Morningside Heights

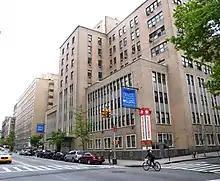
Mount Sinai Morningside

Based on data from the 2010 United States Census, the population of Morningside Heights was 55,929, an increase of 1,721 (3.2%) from the 54,208 counted in the 2000 Census. Covering an area of , the neighborhood had a population density of . The racial makeup of the neighborhood was 46.0% (25,750) White, 13.6% (7,619) African American, 0.2% (105) Native American, 13.3% (7,462) Asian, 0.1% (30) Pacific Islander, 0.4% (203) from other races, and 2.9% (1,605) from two or more races. Hispanic or Latino of any race were 23.5% (13,155) of the population.